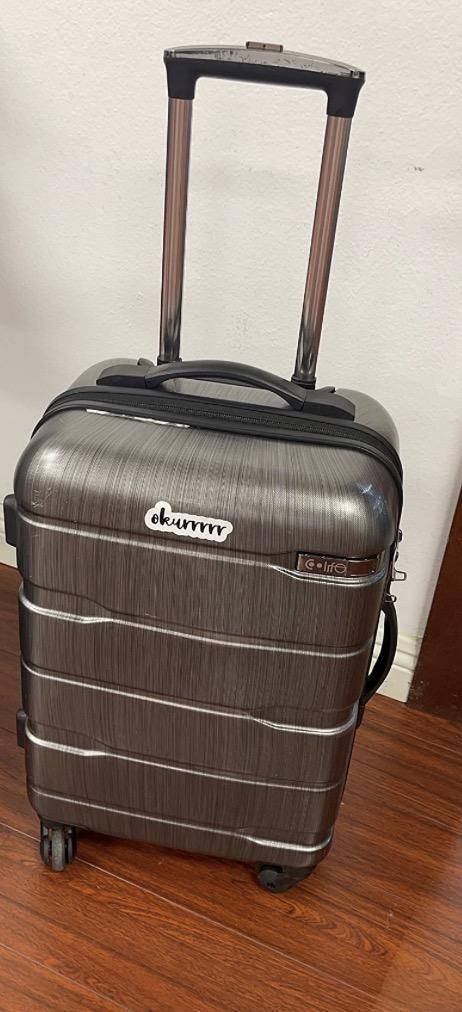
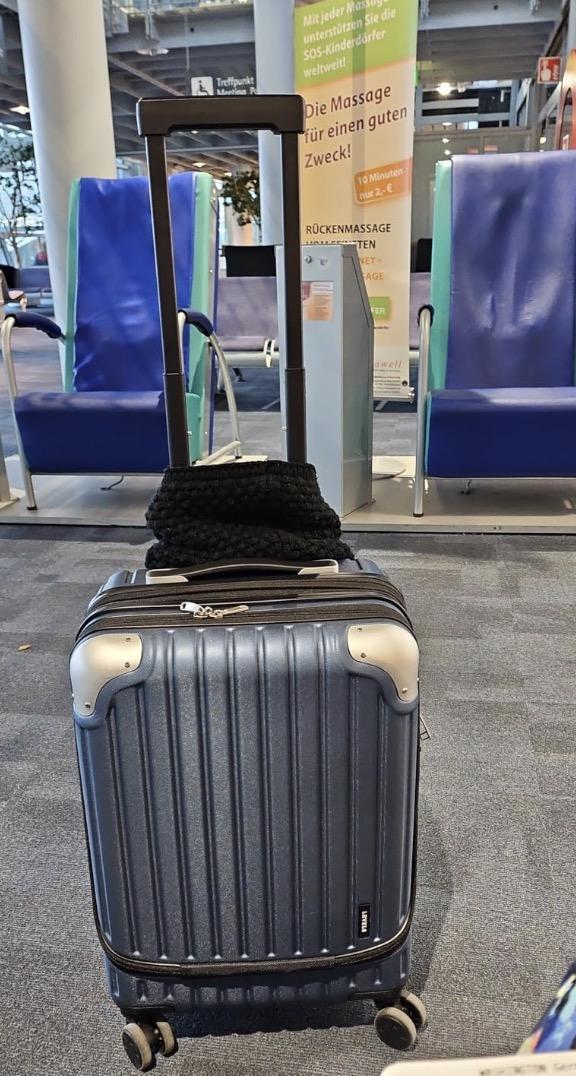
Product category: items_tea
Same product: no